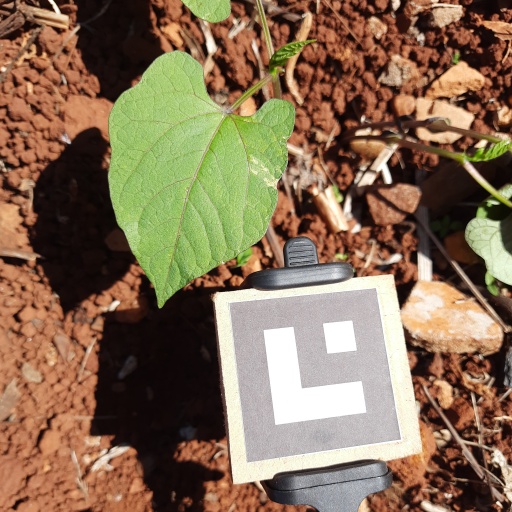
Observations: flat surface, no eating holes, under sunlight